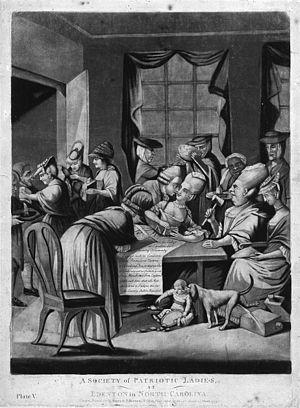
L'Edenton Tea Party est une manifestation de protestation politique, organisée le 25 octobre 1774 à l'initiative de Penelope Parker à Edenton en Caroline du Nord, en réponse au Tea Act, voté par le Parlement britannique en 1773. Inspirée par la Boston Tea Party, les appels au boycott des patriotes américains et les résolutions du North Carolina Provincial Congress, cette tea party exclusivement féminine réunit 51 femmes et s'acheva par la signature d'un engagement à boycotter le thé et les autres produits britanniques.